633

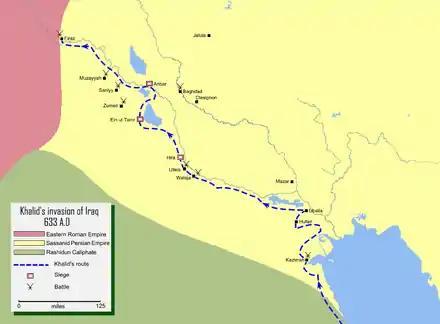
The Arab invasion of Khalid ibn al-Walid in Iraq

Year 633 (DCXXXIII) was a common year starting on Friday of the Julian calendar. The denomination 633 for this year has been used since the early medieval period, when the Anno Domini calendar era became the prevalent method in Europe for naming years.